Trinity Hospital Retford

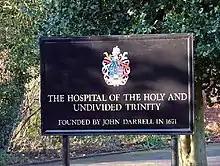
Sign outside Trinity Hospital showing coat of arms

The Brethren had to be members of the Church of England and follow a series of rules: